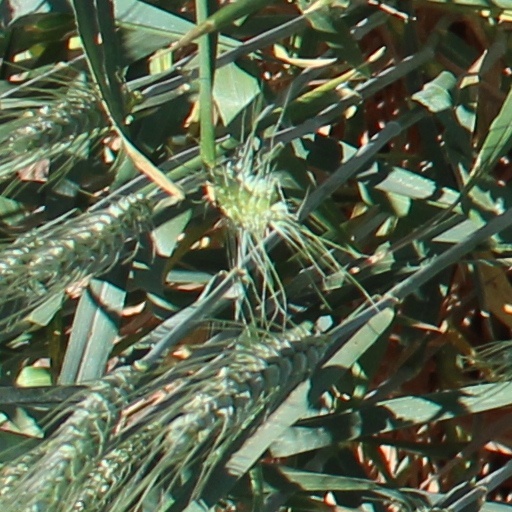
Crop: wheat